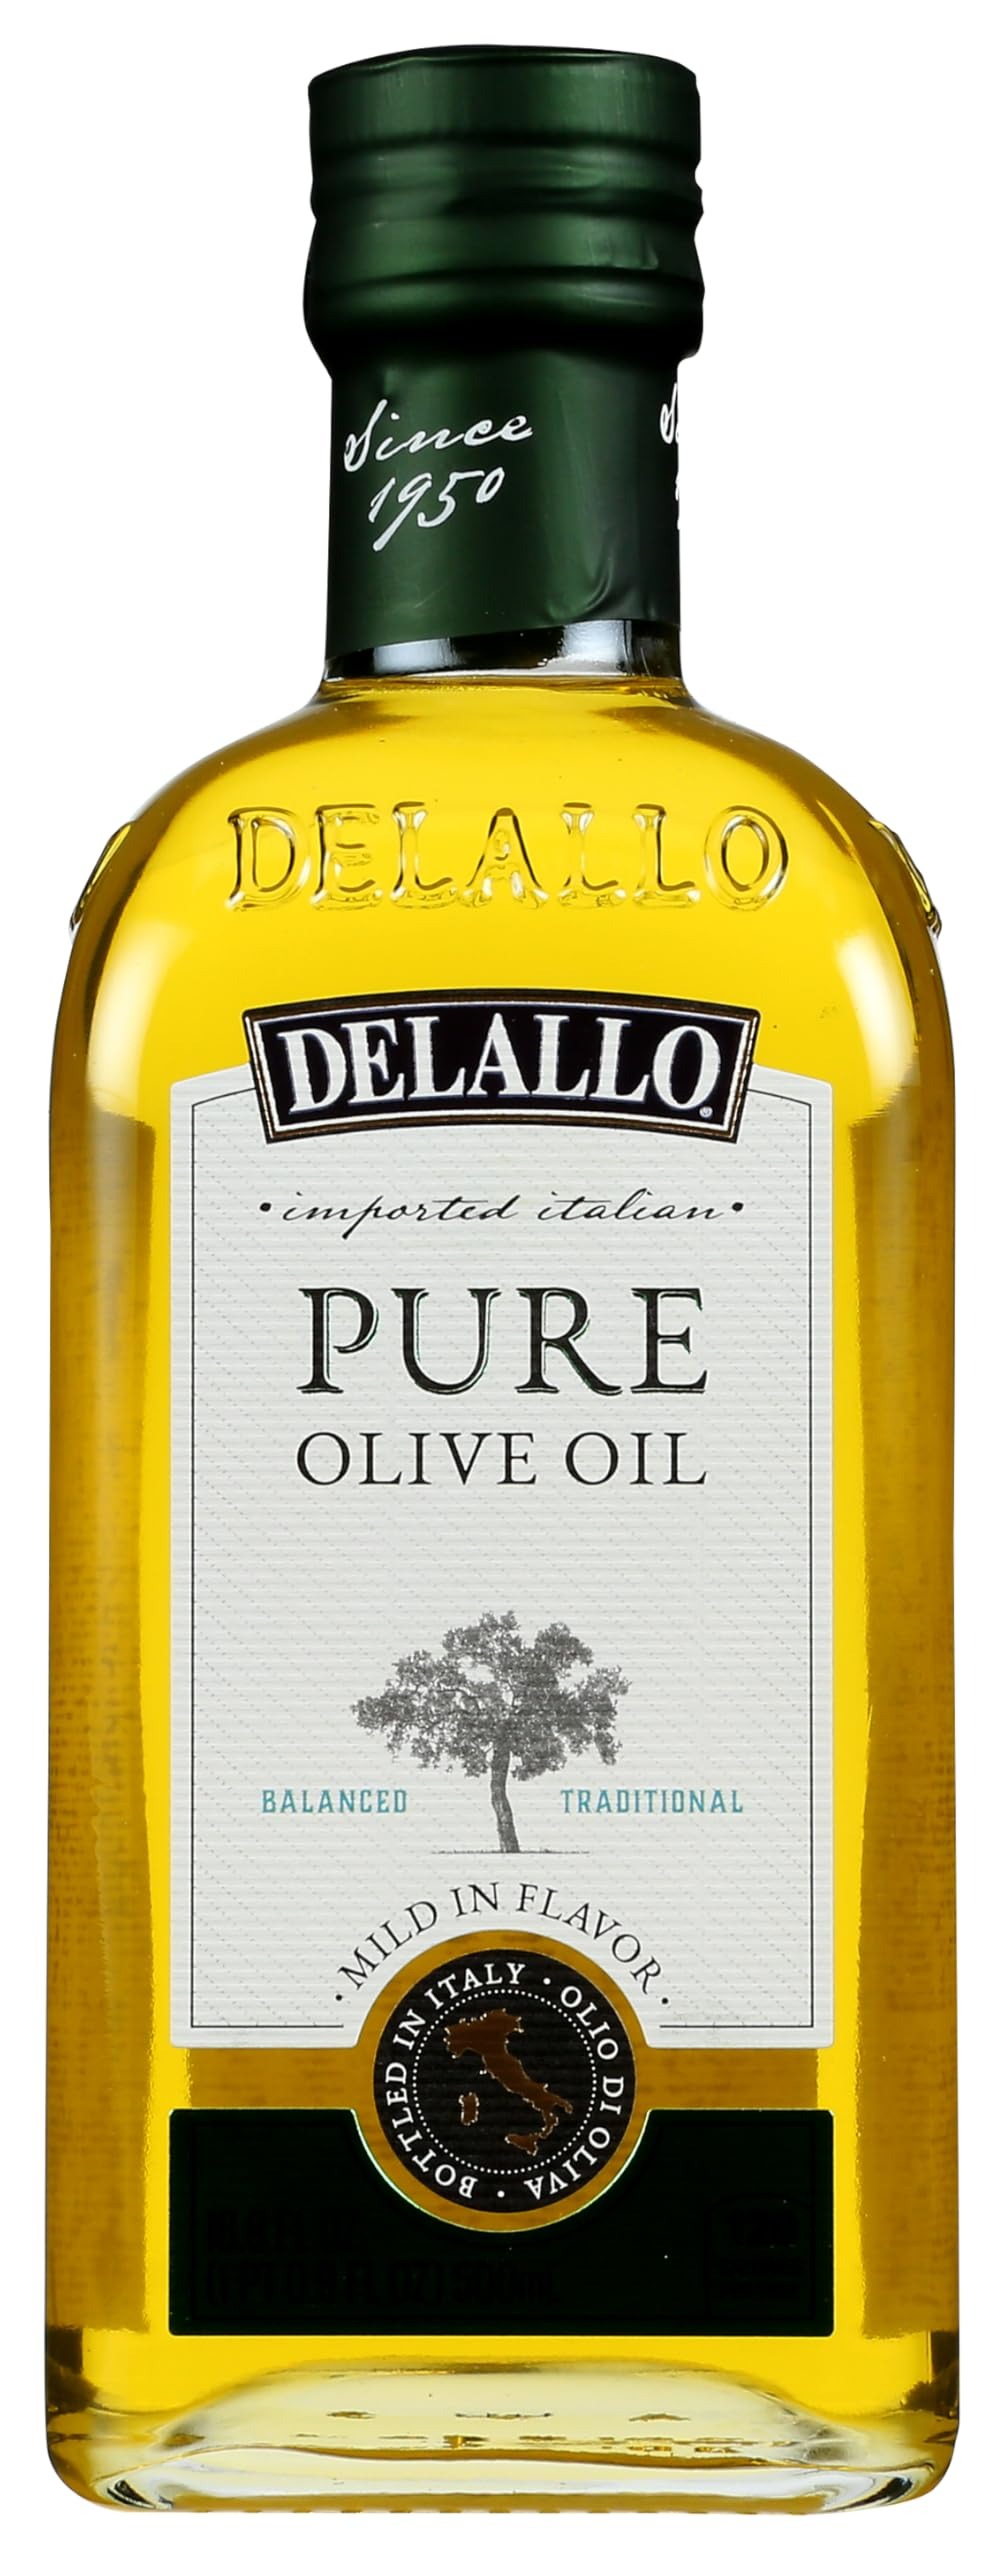
Item Name: DELALLO OIL OLIVE PURE, 16.9 OZ
Product Description: Mild in flavor. 120 calories per tbsp. Since 1950. Imported Italian. Balanced. Traditional. Mild in flavor with a light golden-green hue, our pure olive oil is a great all-purpose oil that complements everyday dishes. Its high smoke point makes it the perfect oil for roasting, sauteing and frying. This pantry essential boasts all the benefits of cooking with olive oil without the bold olive flavor. www.delallo.com. Follow us (at)delallofoods. Bottled in Italy. Product of Italy. Contains oils from one or more of these countries: Italy (IT), Spain (ES) or Greece (GR).
Value: 16.9
Unit: Fl Oz

Price: 5.98